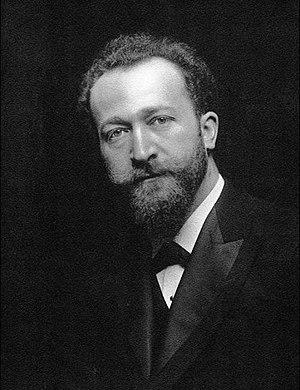
Louis Hillier, compositeur belge
Louis Hillier est un musicien wallon, né à Liège le 22 juillet 1868 et mort à Paris le 8 novembre 1960. Il reste très connu en Belgique pour avoir composé en 1901, Le Chant des Wallons, choisi en 1998 comme hymne officiel de la Wallonie, sur des paroles de Théophile Bovy, père de la comédienne Berthe Bovy.